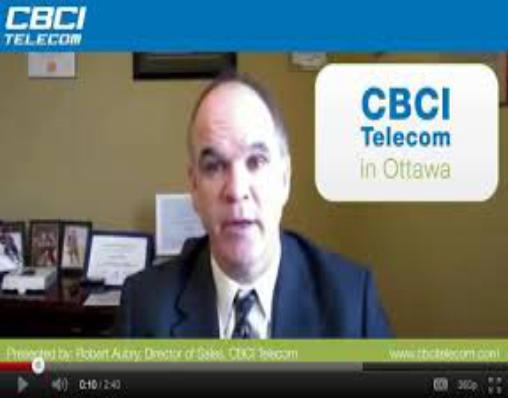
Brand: CBCI Telecom
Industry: Others